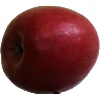
Label: apple_crimson_snow